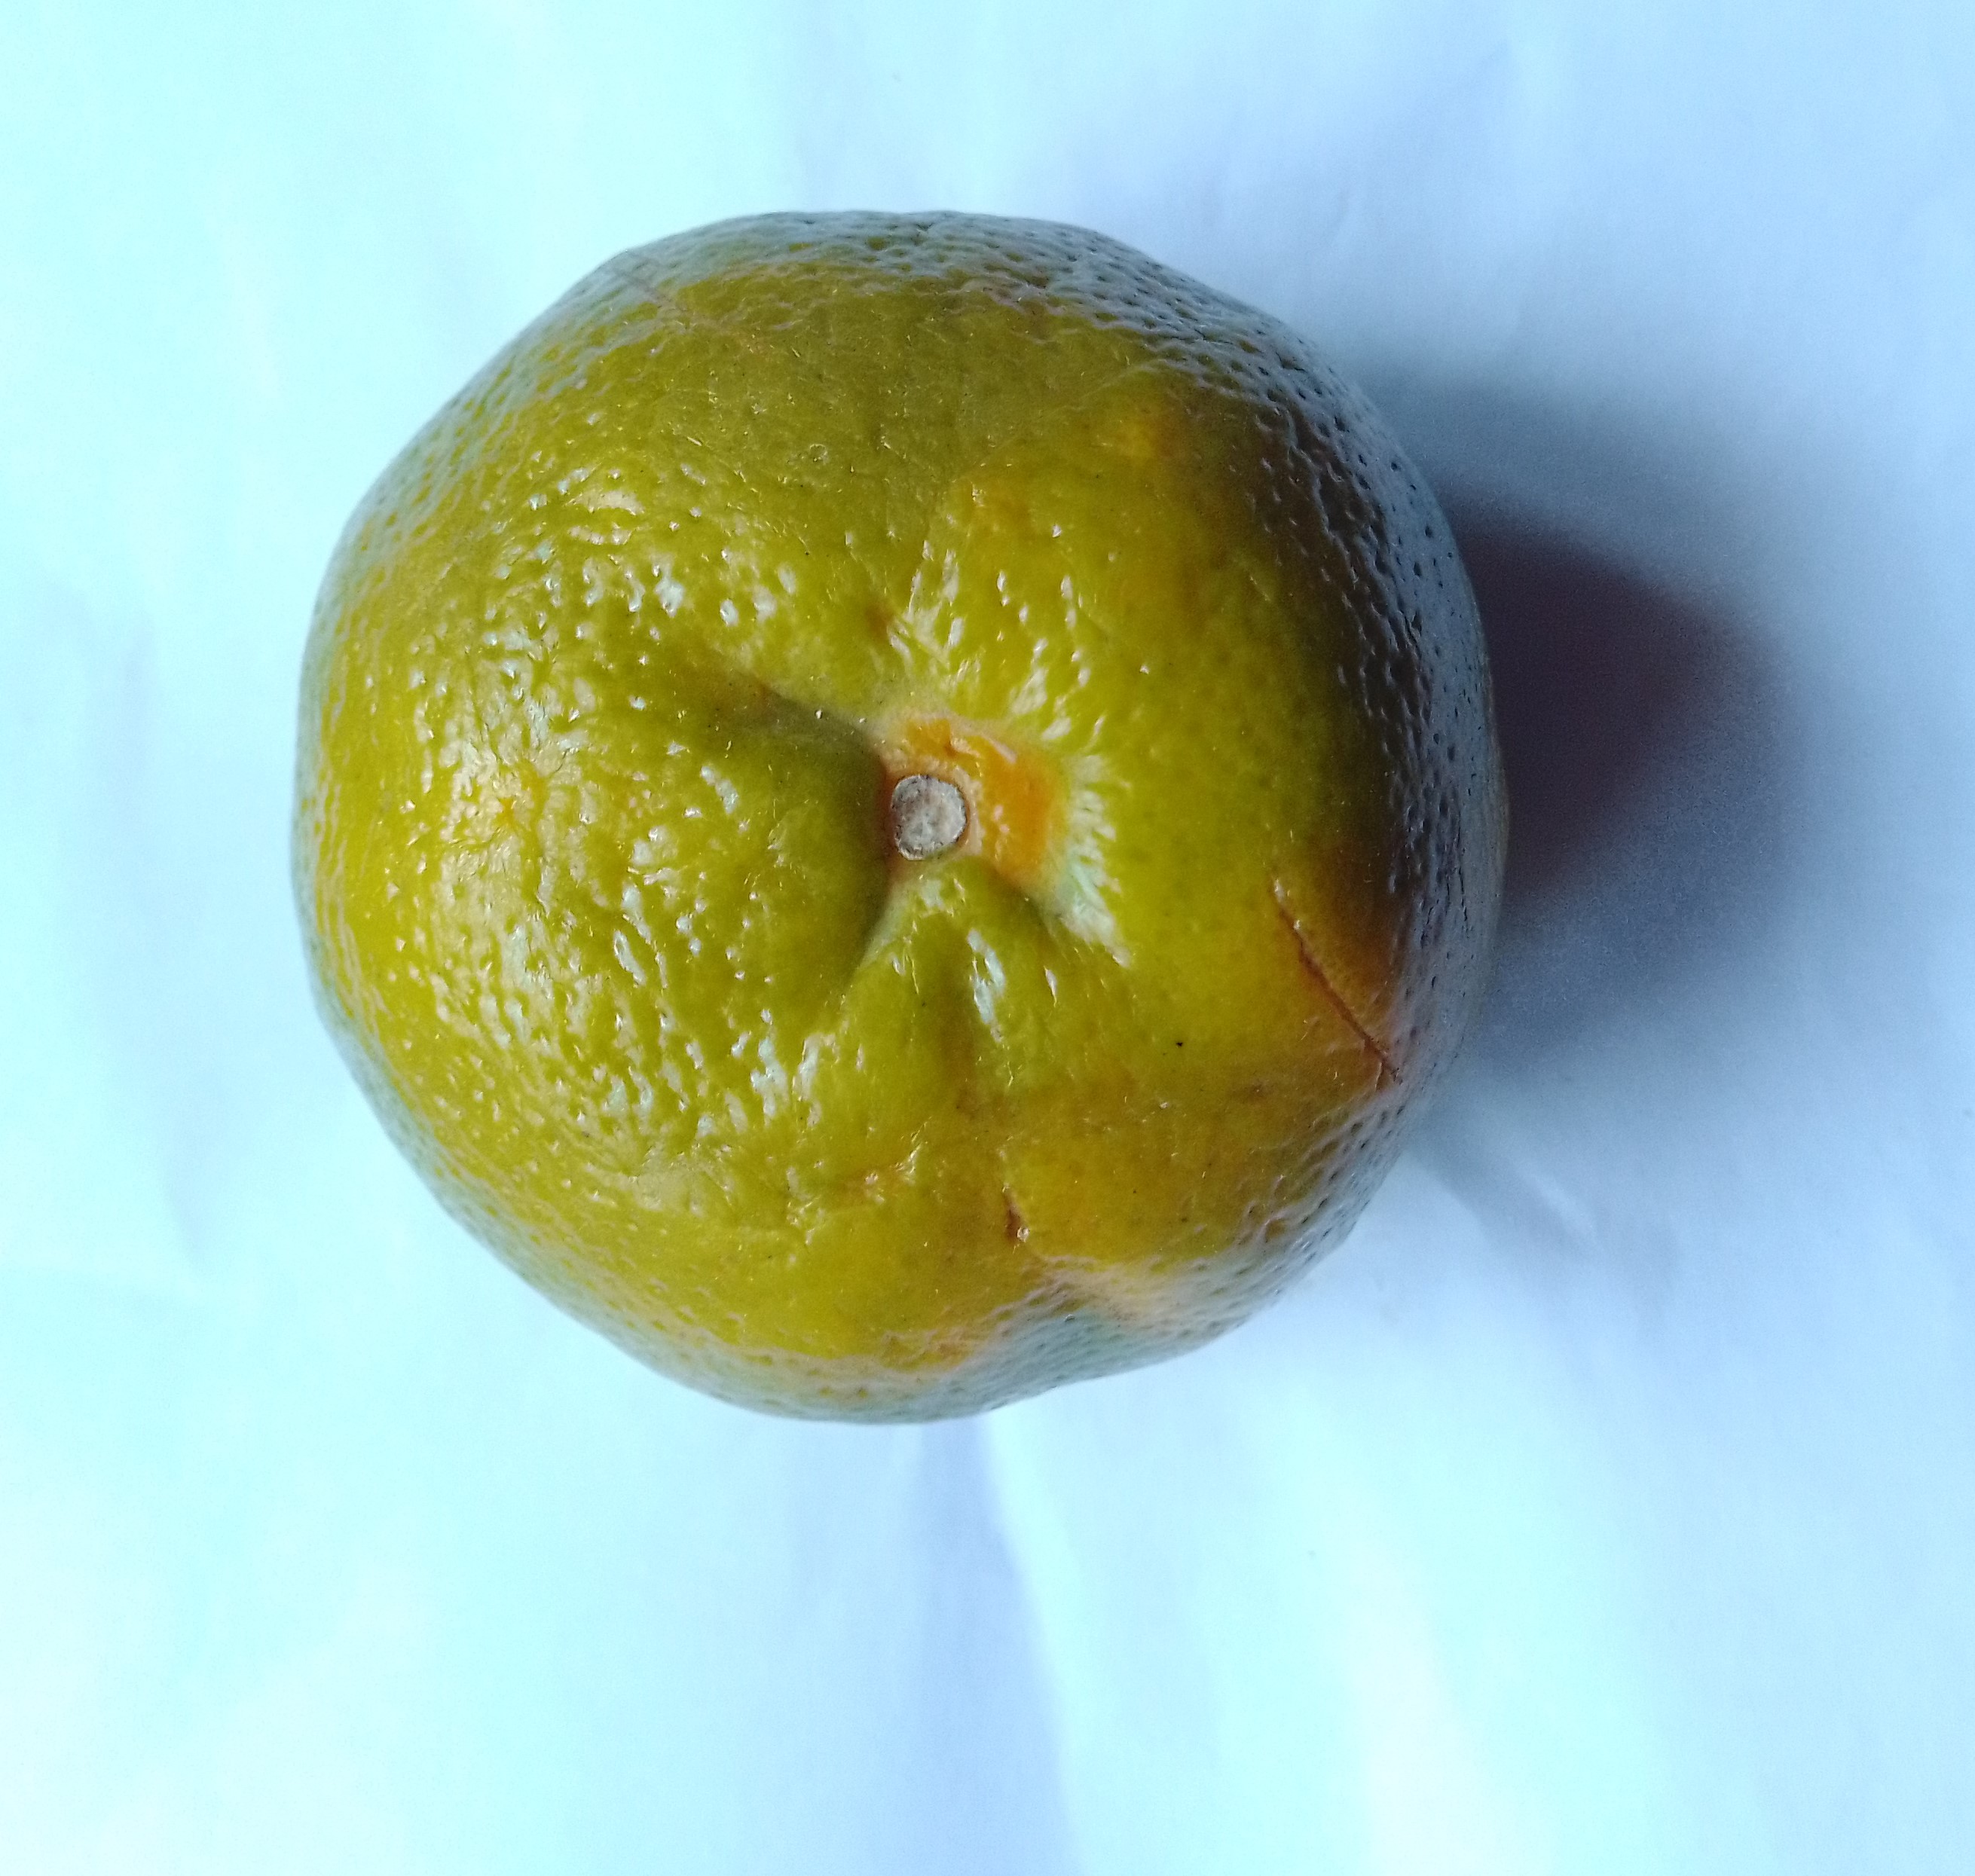
Fruit: orange
Condition: fresh